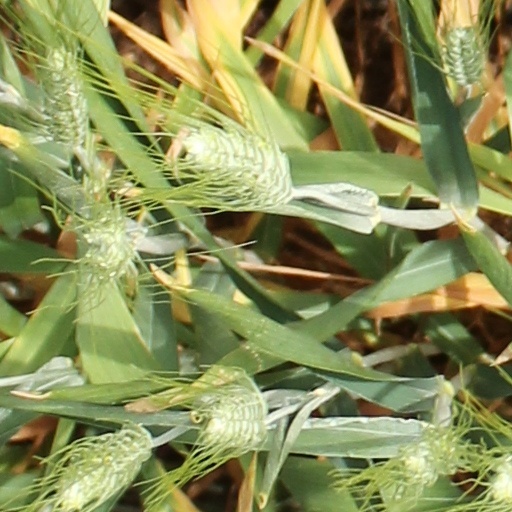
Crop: wheat